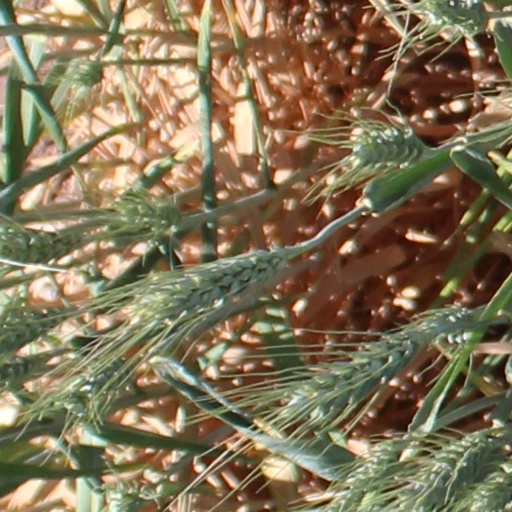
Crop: wheat